Corps Altsachsen Dresden

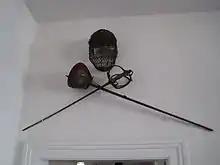
Bismarck's student sword and helmet, comparable to those used by Altsachsen's members then and now.

By 1868, the fraternity had adopted the tradition of academic fencing or ""Mensur"" challenges (back then "duels") with members of other proper fraternities and had changed its official name to "Akademische Verbindung Polyhymnia" (Academic Fraternity Polyhymnia). The motto "Litteris et amicitiae" (Science and Friendship) was adopted on June 25, 1880. The fraternity's coat of arms was chosen in the same year, depicting the one-headed black eagle of the time of the German Empire (1871-1918) instead of the two-headed eagle at the time of the fraternity's foundation.